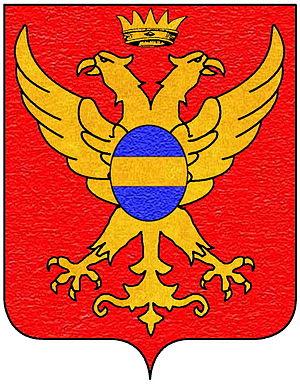
Les familles nobles de Venise ou patriciens de Venise constituent l'aristocratie de la république de Venise à partir de sa fondation en 697. C'est parmi elles que se recrutèrent les membres des institutions oligarchiques de la république, à commencer par son chef élu à vie, le doge. Elles se classent en trois groupes selon leur ancienneté : Case Vecchie, Case Nuove, et Case Nuovissime.
La famille Giustiniani est une importante famille italienne originaire de Venise installée ensuite à Gênes et qui eut des représentants, à différentes époques, à Naples et dans plusieurs îles de la Méditerranée.
La liste des doges de Venise débute avec Paolo Lucio Anafesto, le premier doge, élu en 697, et s'achève avec le 120ᵉ doge, Ludovico Manin, qui abdique en 1797. Les dates des premiers doges sont traditionnelles et difficilement vérifiables.
Marcantonio Giustinian est le 107ᵉ doge de Venise. Élu en 1684, son dogat dure jusqu'en 1688.